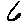
Label: 6